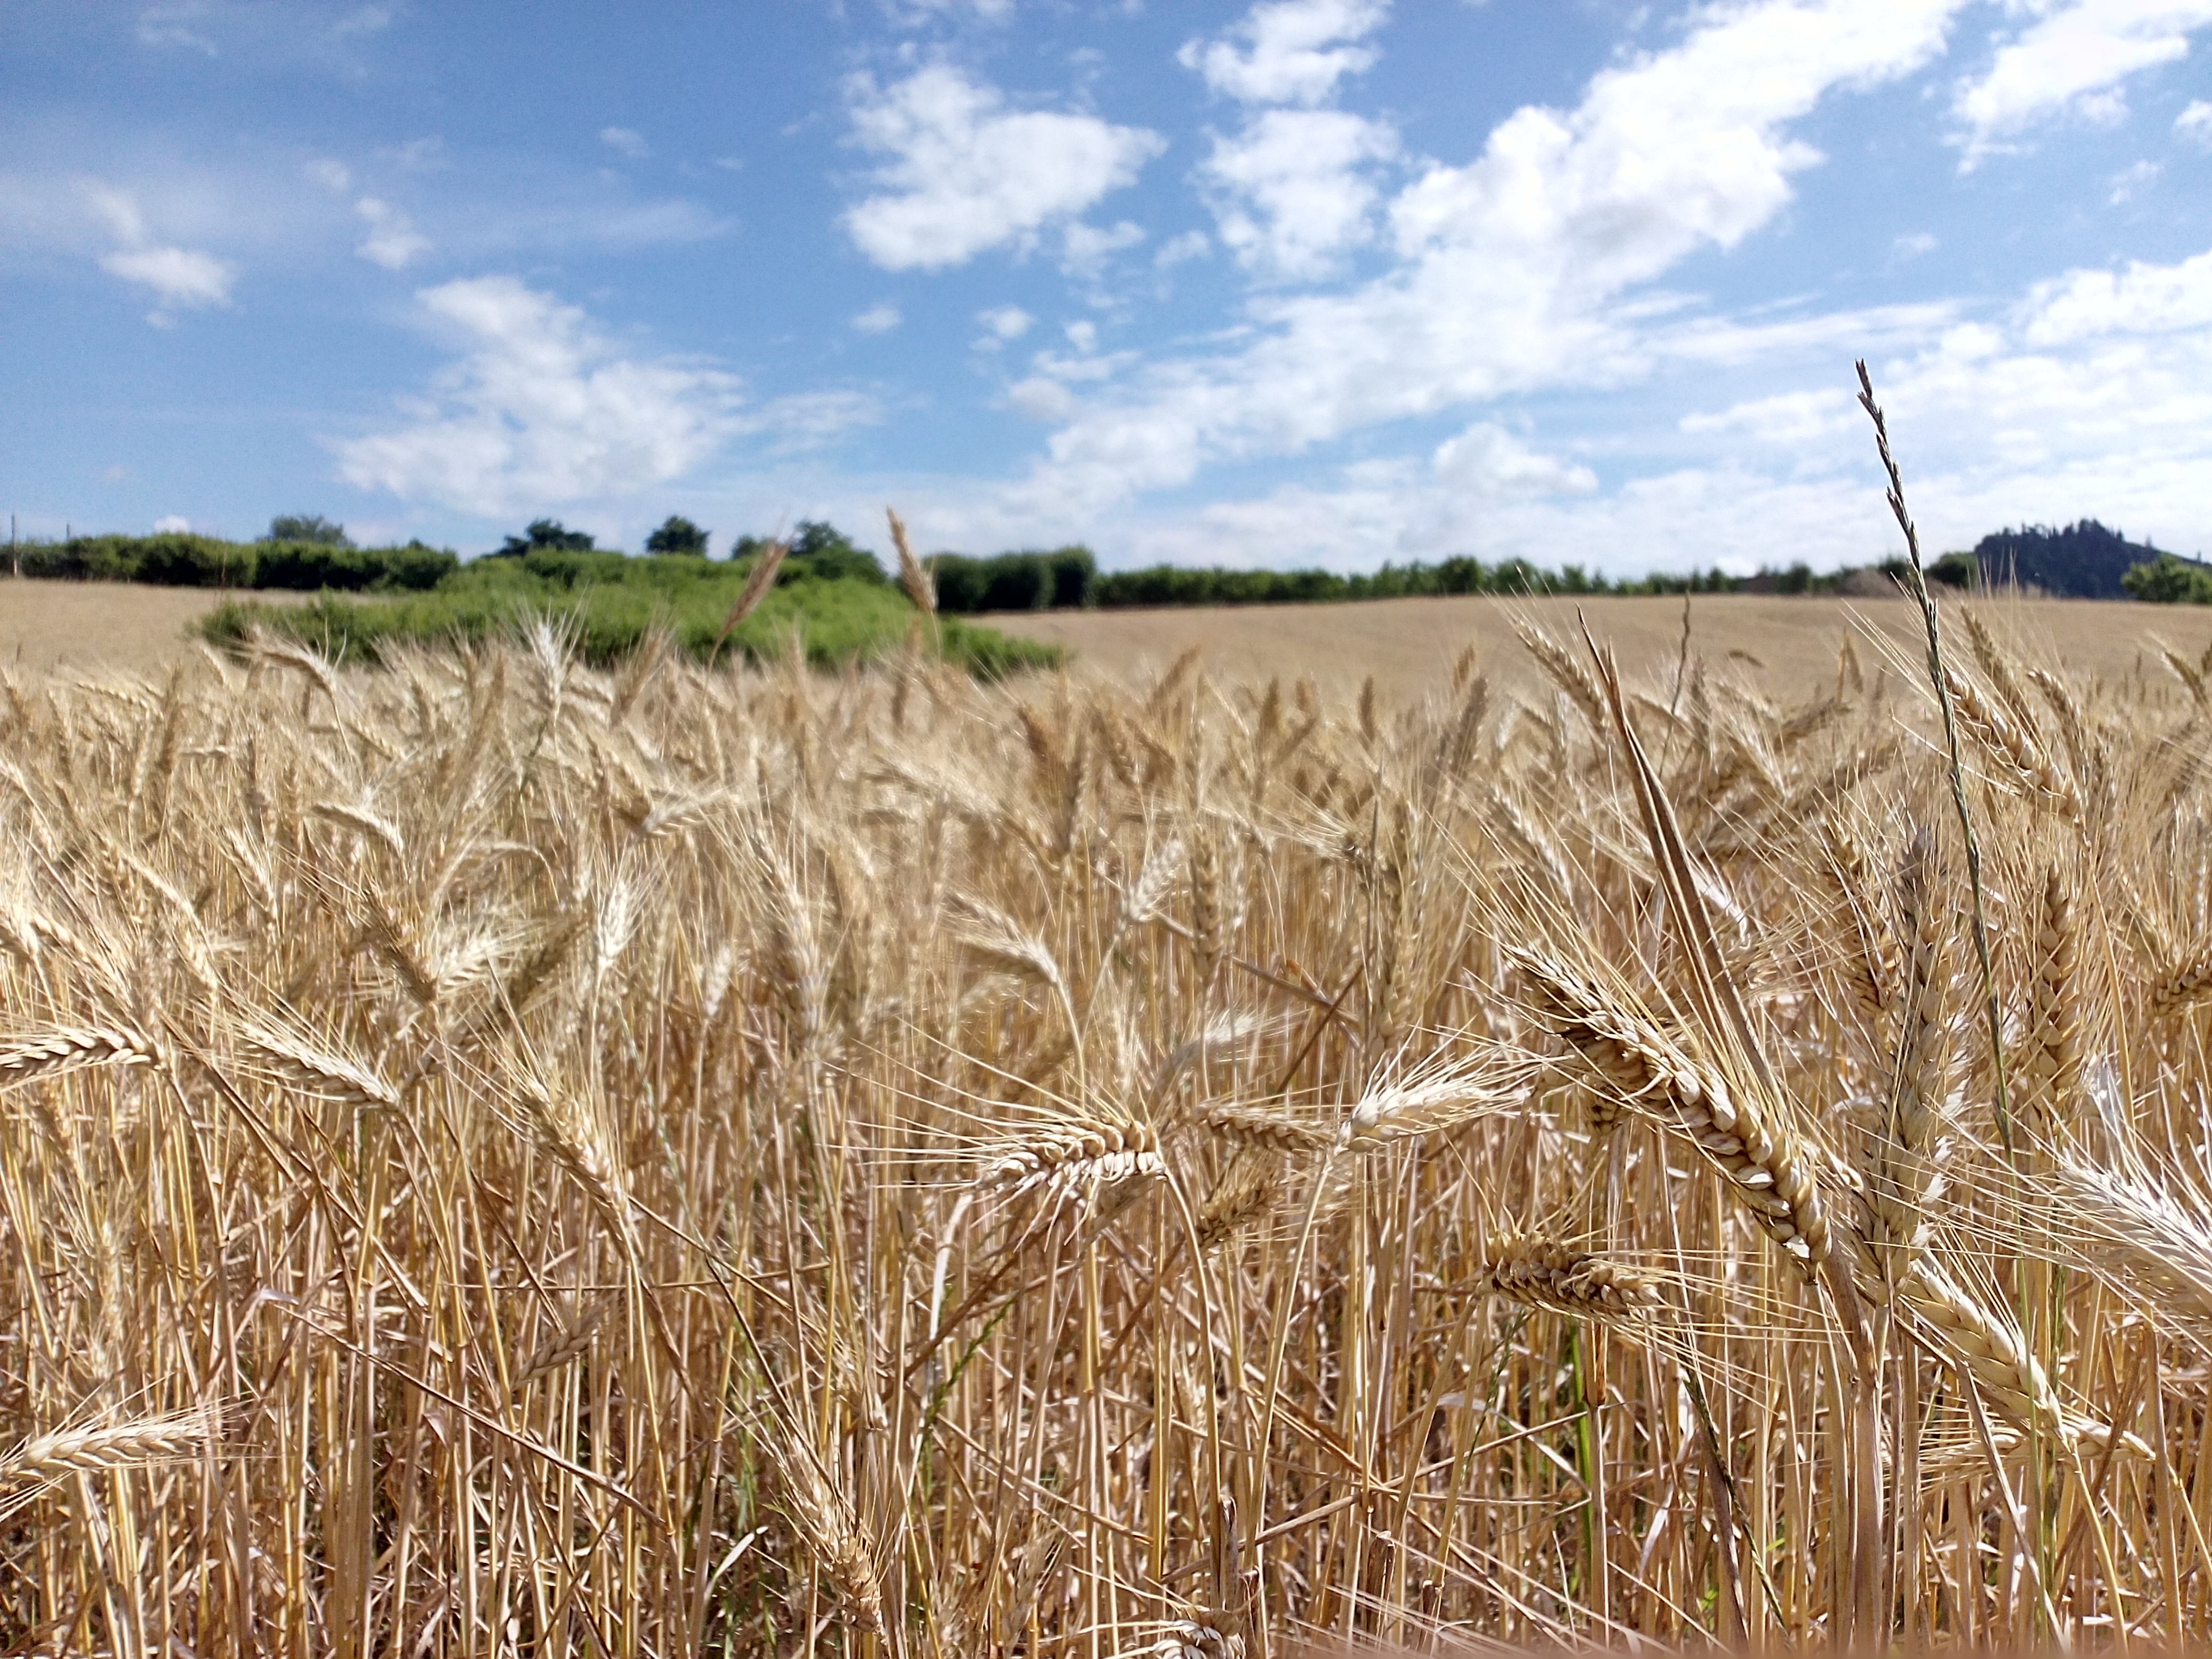
plant, field, barley, wheat, prairie, food, crop, soil, agriculture, plain, grassland, rye, flowering plant, commodity, triticale, grass family, land plant, food grain